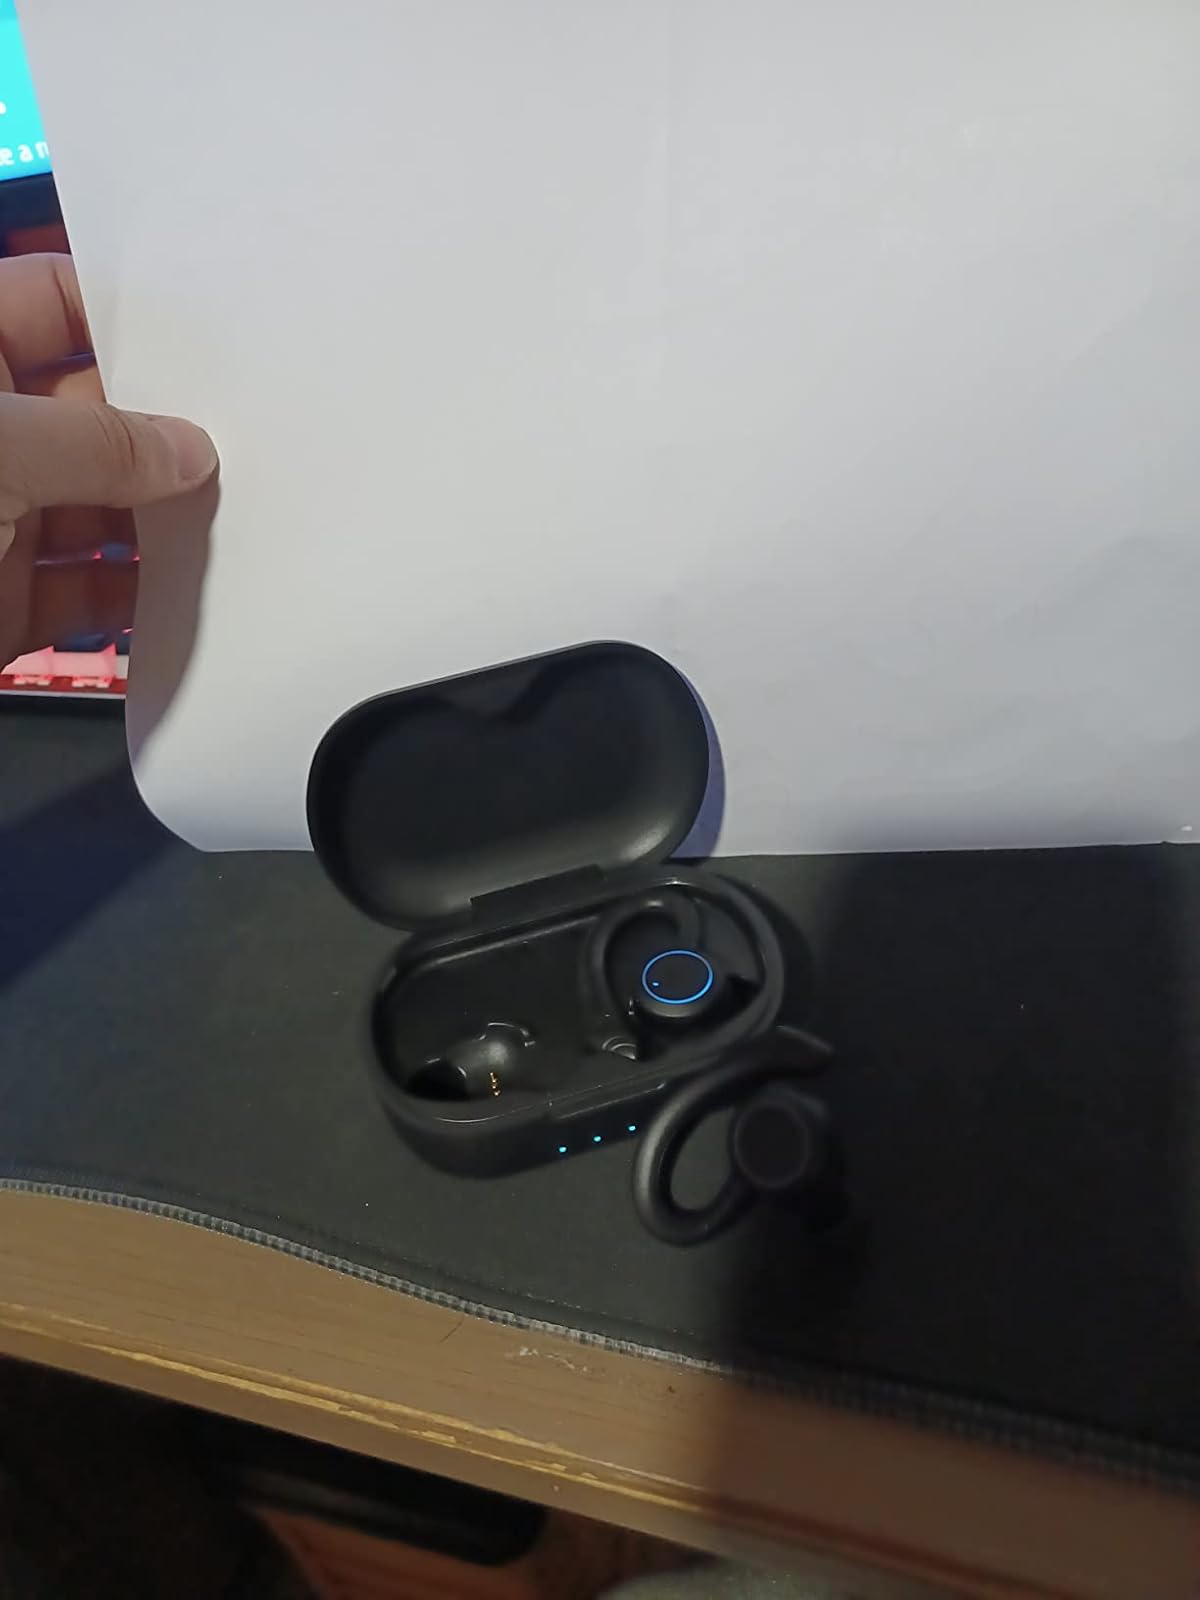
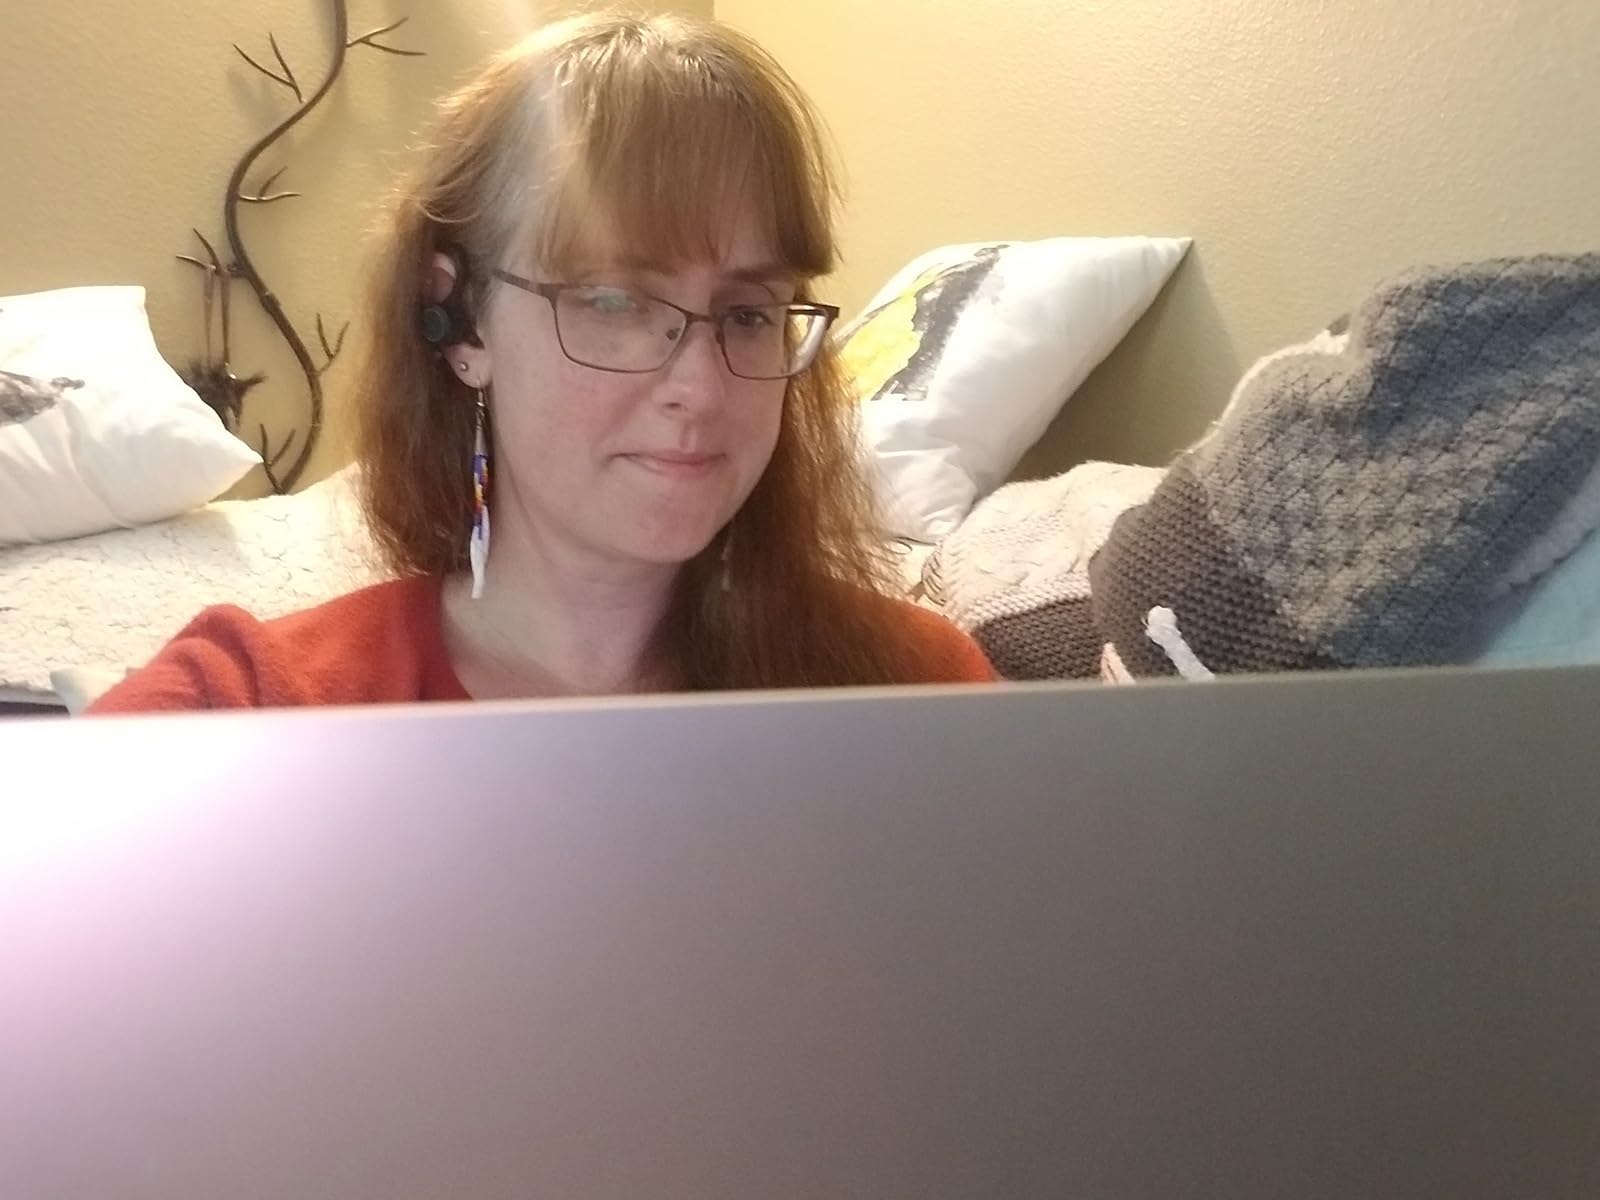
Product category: earbuds
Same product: yes